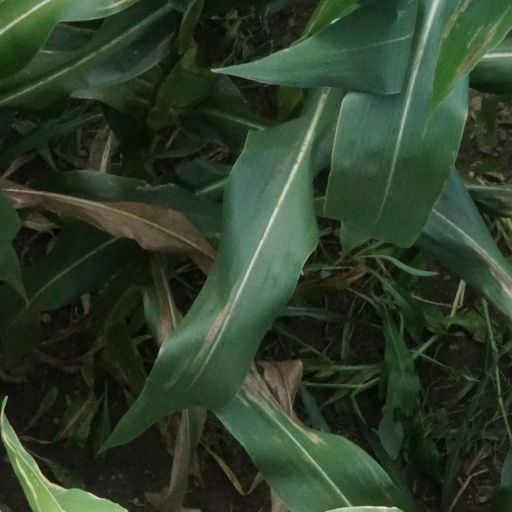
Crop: maize; corn